History of Michigan Wolverines football in the early years

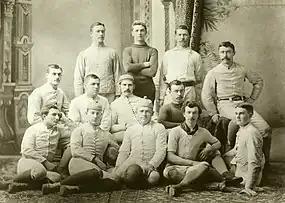
1883 Michigan Wolverines football team

In 1881, Michigan scheduled games against the powerhouses of American football—Harvard, Yale and Princeton. Those three teams won every national championship from 1869 to 1894. Prior to 1881, Michigan had played a game that was more in the nature of British rugby. One author observed: "When the Michigan rugby team went East in November 1881 they were playing a more traditional rugby game than their eastern counterparts." In his history of college football, David M. Nelson wrote: "In 1881 football became an intersectional game with the University of Michigan invading the East to play Harvard, Princeton and Yale."